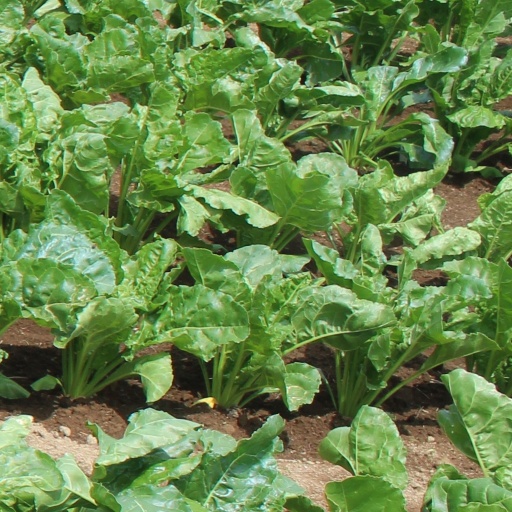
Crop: sugar beet